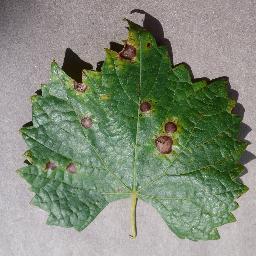
Label: Grape___Black_rot